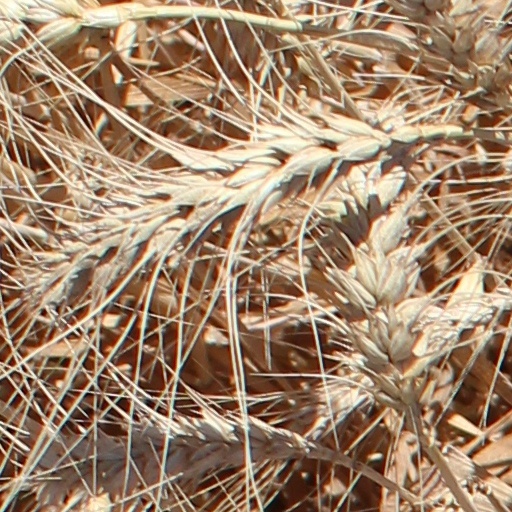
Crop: wheat